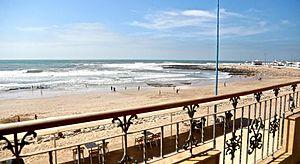
El Ouatia est une commune et ville — municipalité — du Maroc, aussi appelée « Tan-Tan plage ». Elle est située dans la province de Tan-Tan, au bord de l'océan Atlantique, à environ 25 km à l'ouest de la ville de Tan Tan.